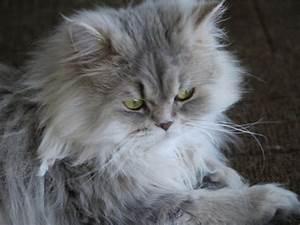
cat